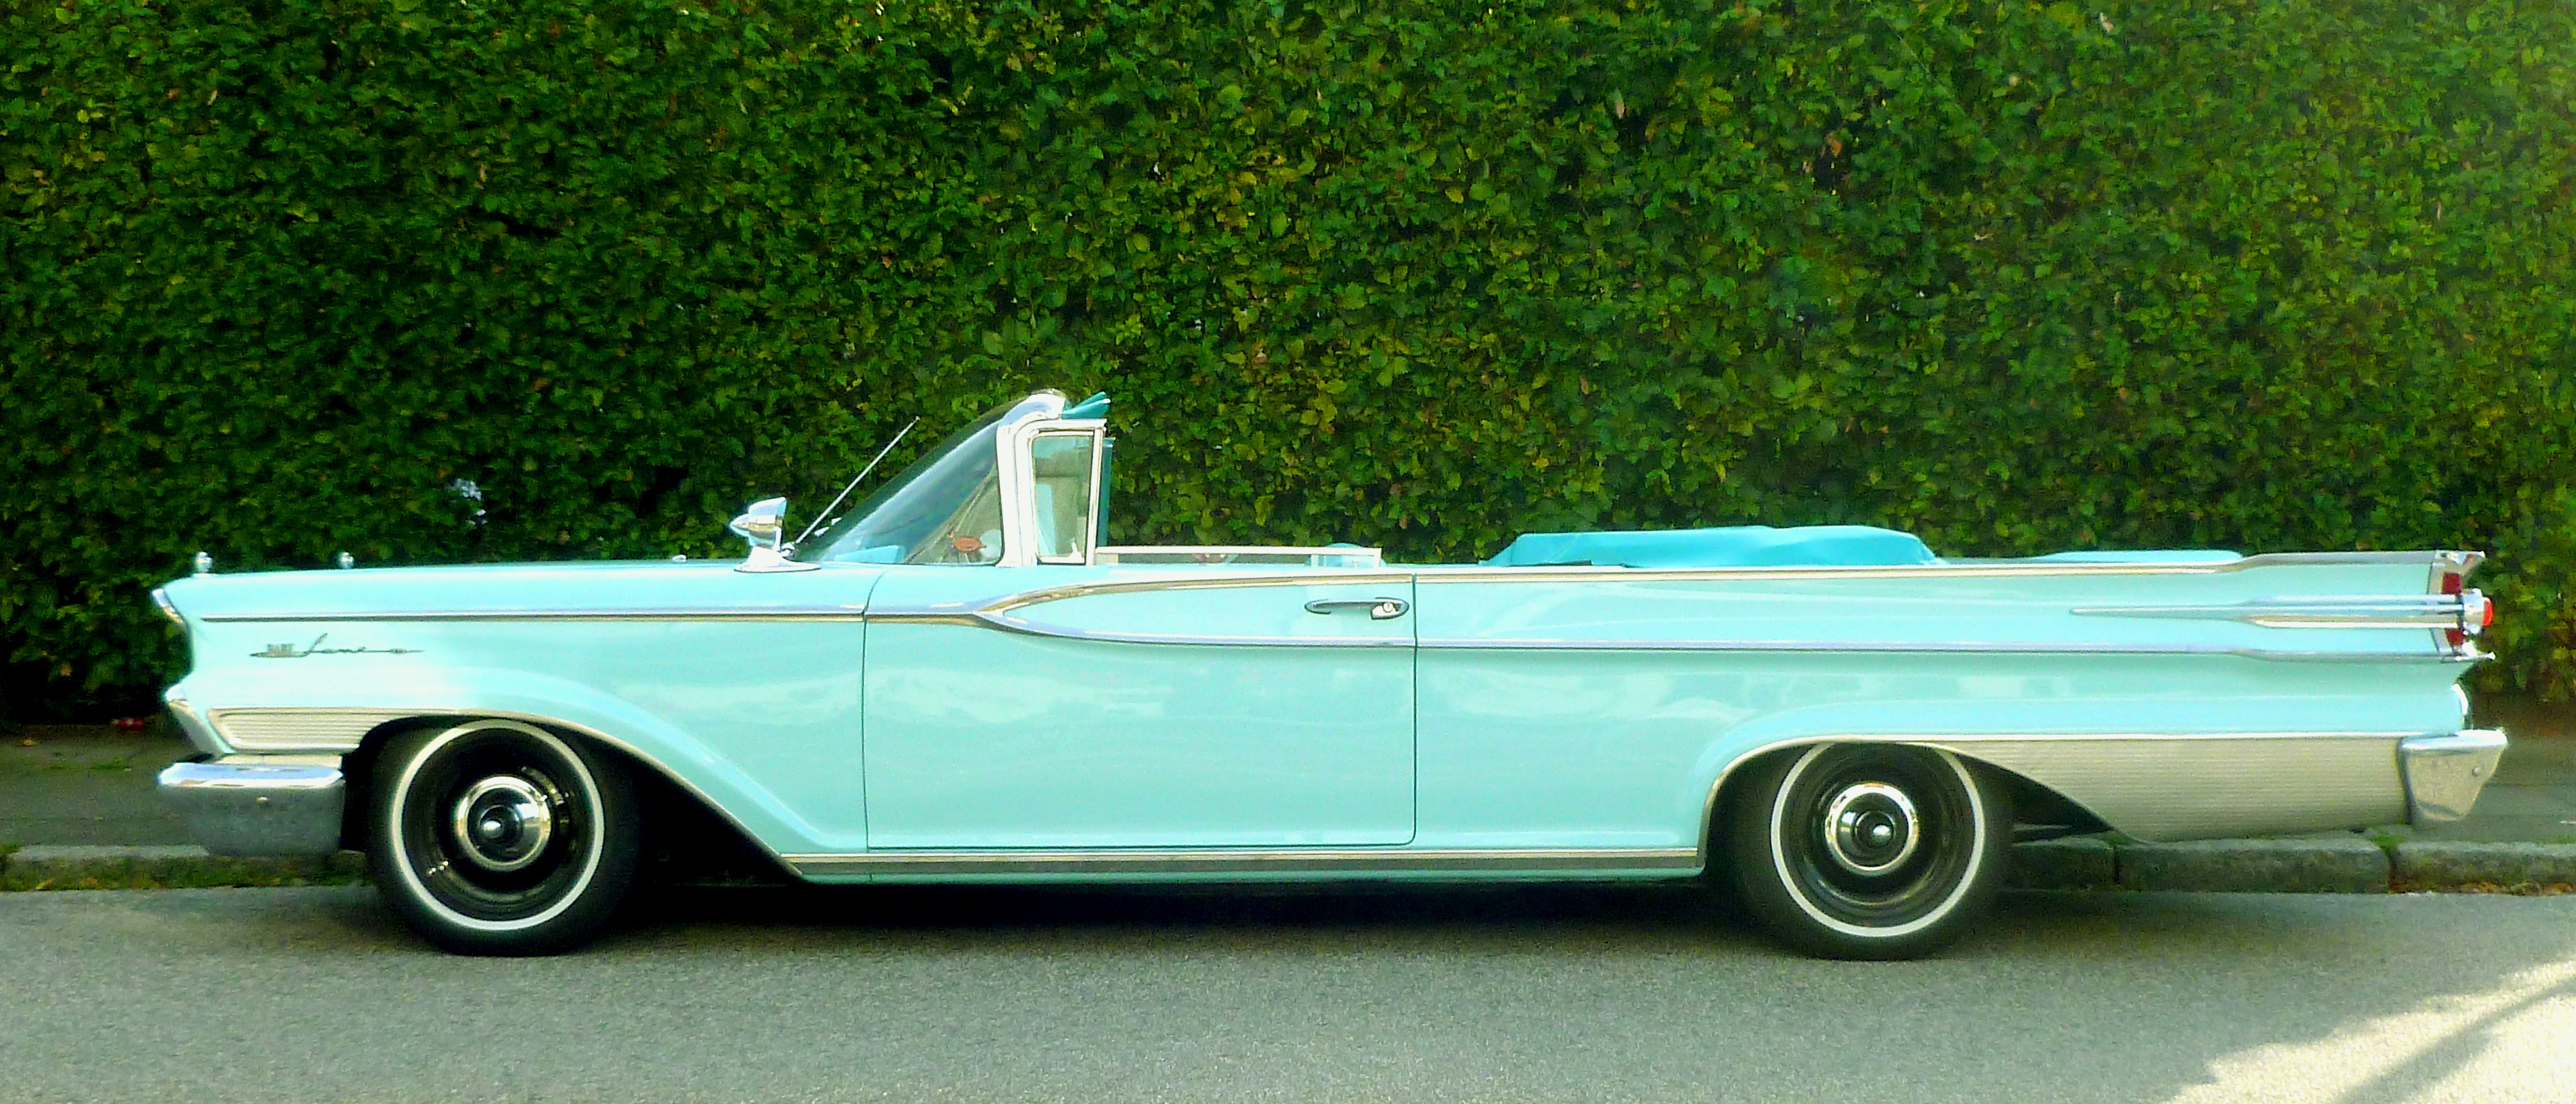
car, vintage, automobile, retro, pavement, vehicle, drive, auto, side view, old car, automotive, daylight, bushes, sedan, classic, convertible, coupe, shiny, american car, land vehicle, automobile make, automotive exterior, compact car, family car, transportation system